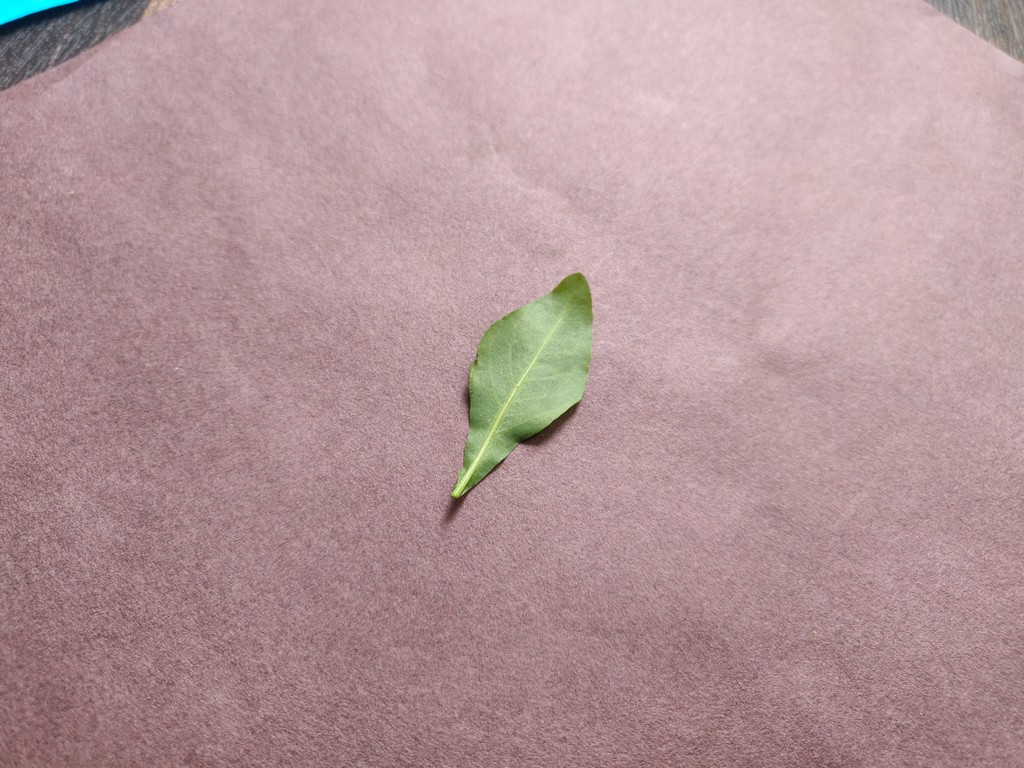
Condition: Healthy
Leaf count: single
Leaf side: back